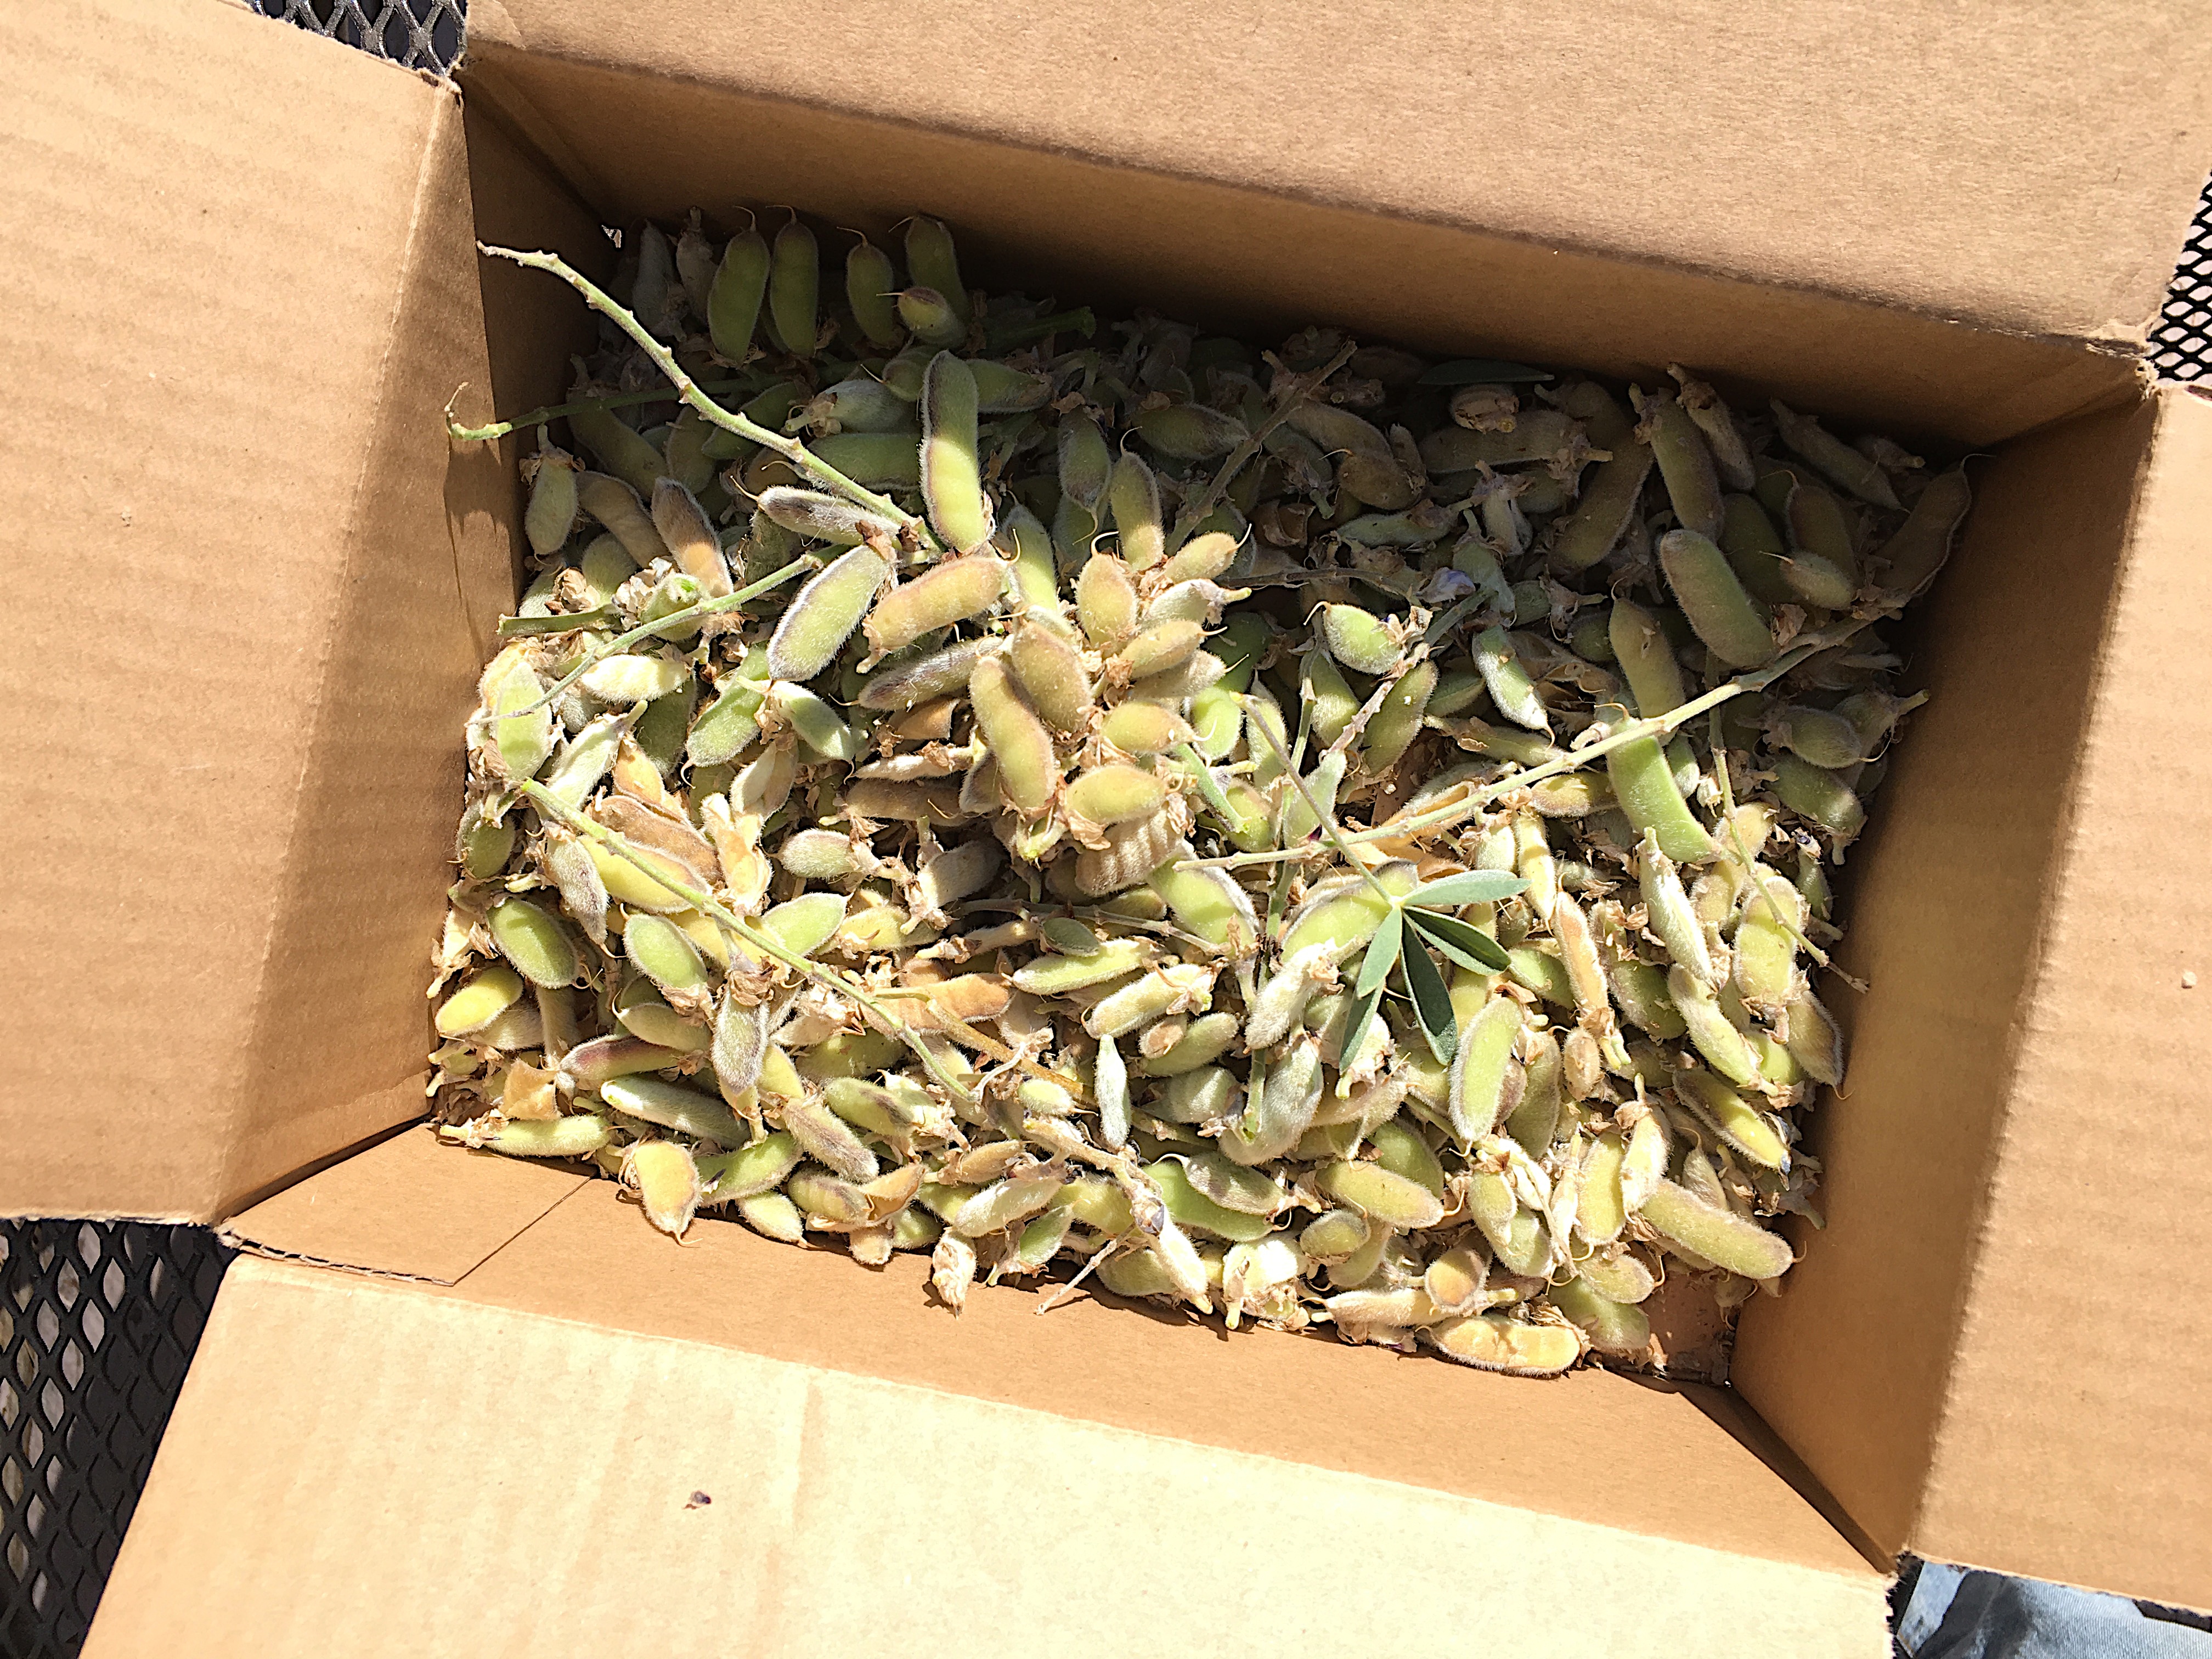
plant, leaf, flower, food, herb, produce, flavor, flowering plant, grass family, land plant